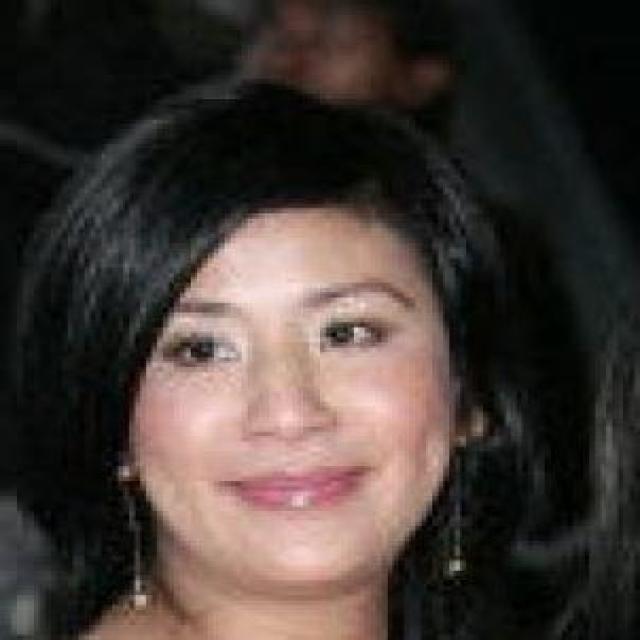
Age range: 21-44